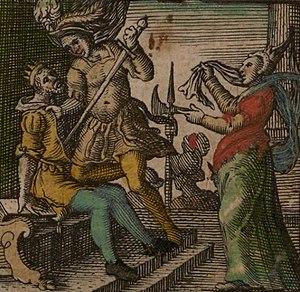
Peada est brièvement roi de la moitié sud du royaume de Mercie de 655 à sa mort.